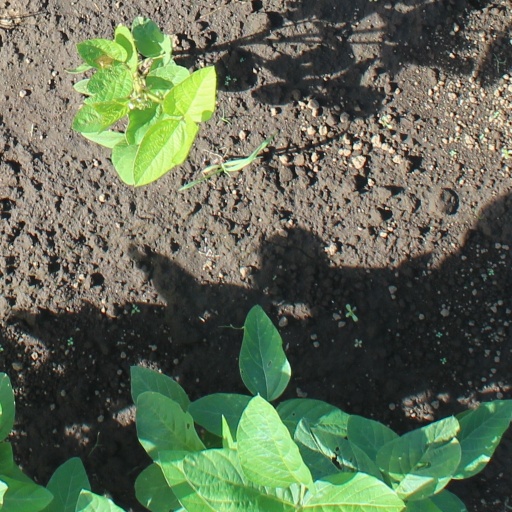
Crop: soybean